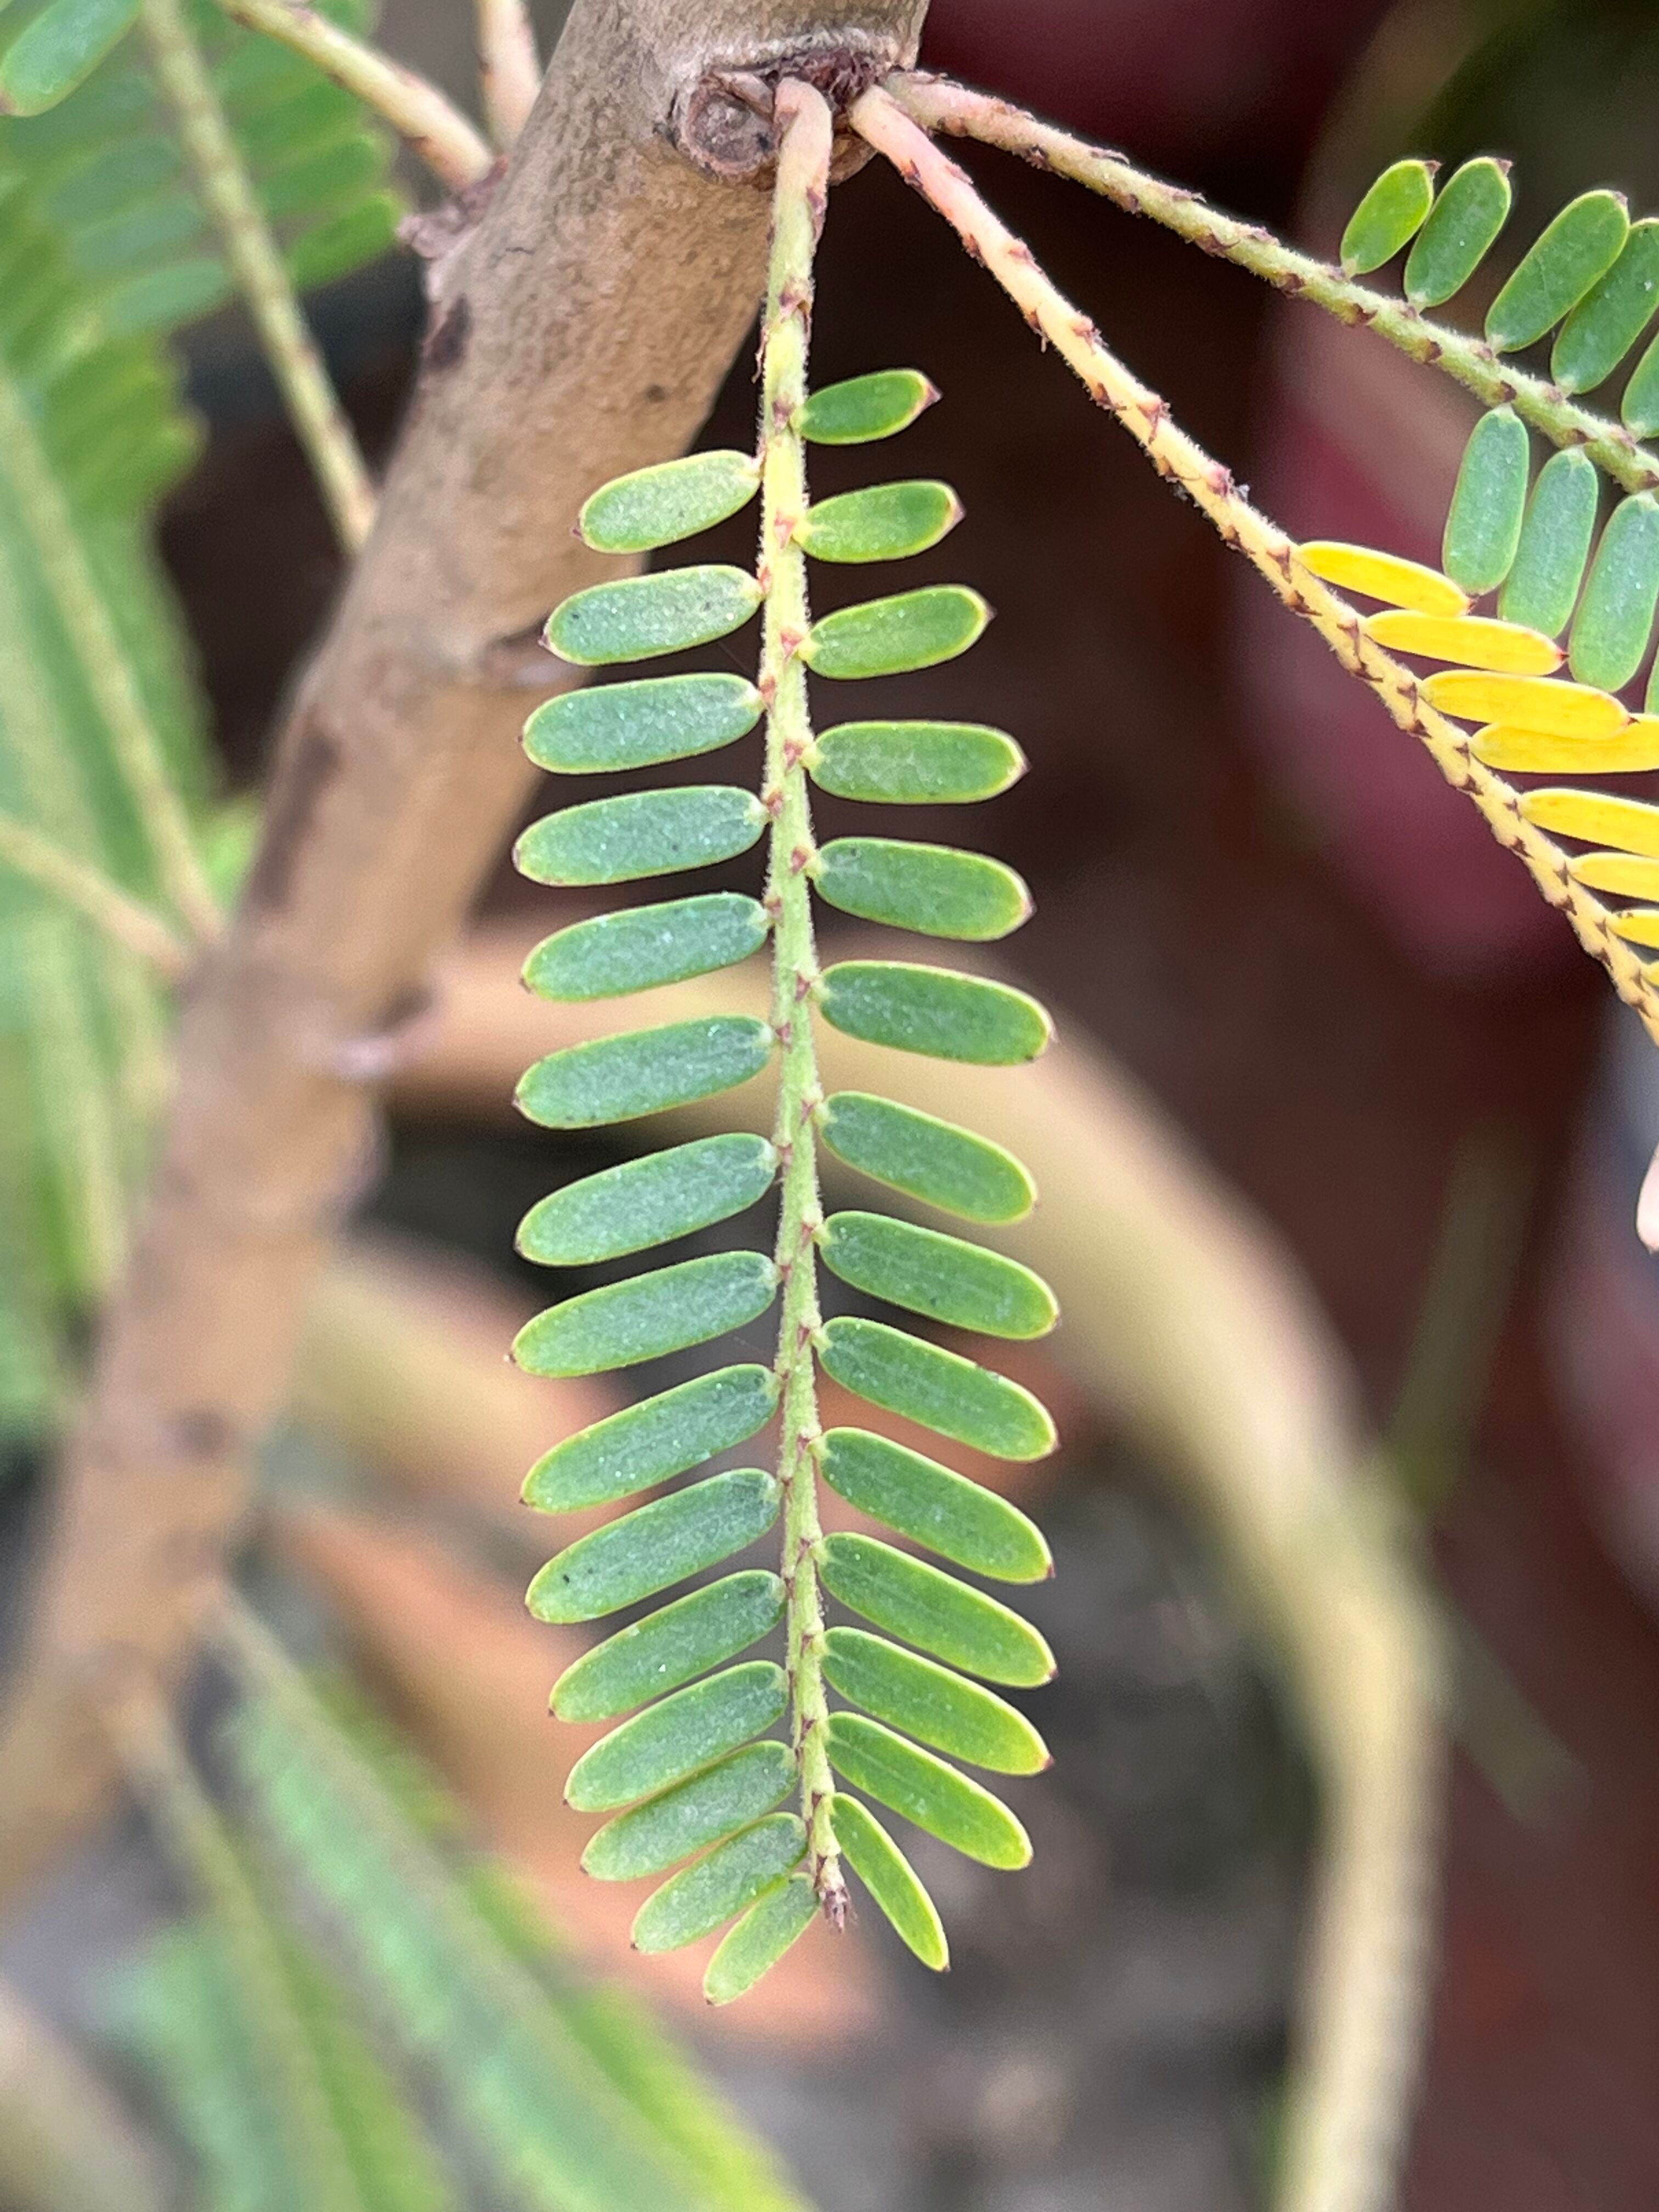
Plant species: phyllanthus-emblica